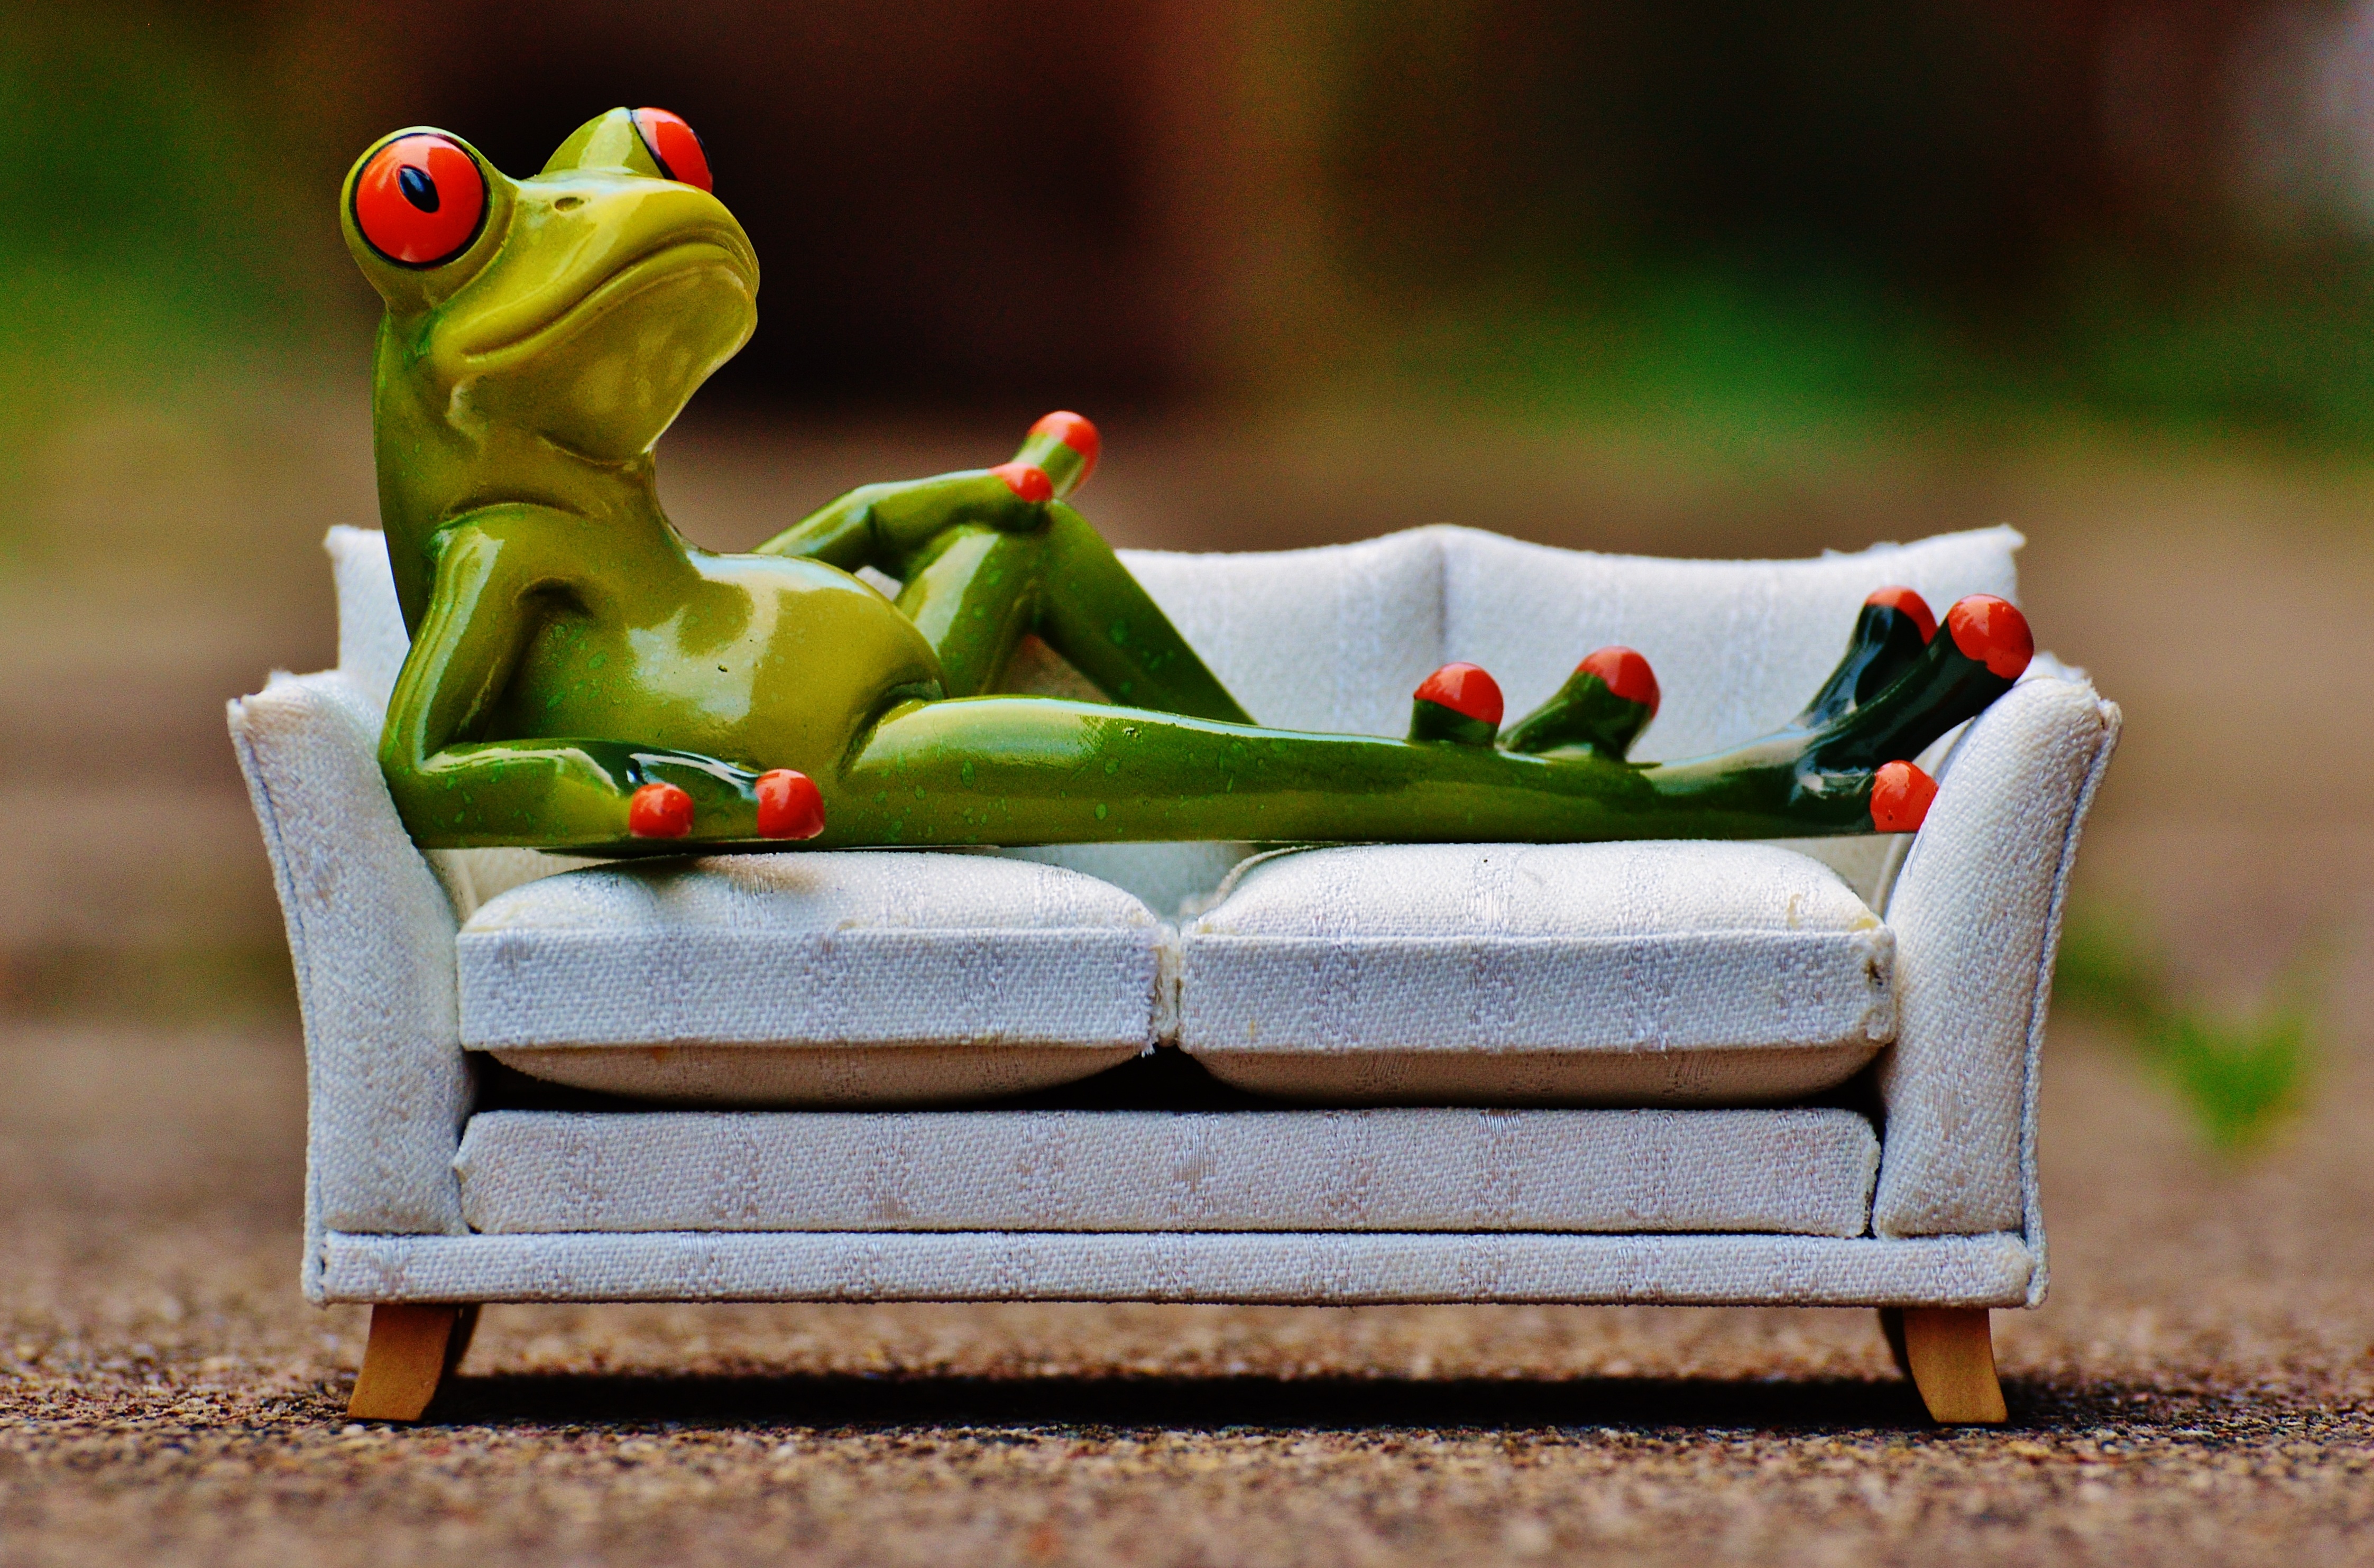
sweet, cute, green, rest, frog, furniture, sofa, couch, fun, relaxation, figure, funny, concerns